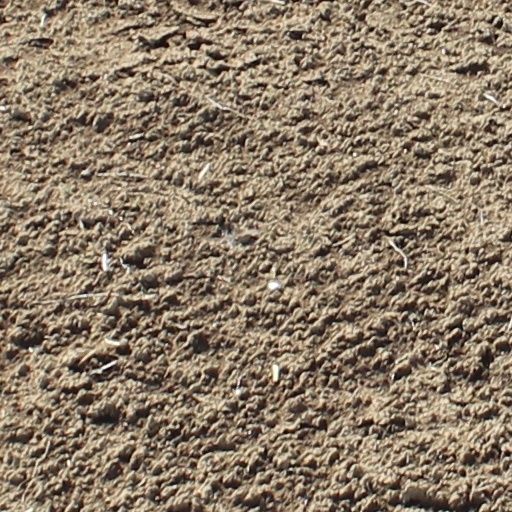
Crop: wheat